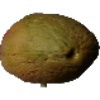
Label: Papaya 1